List of Liberty ships (H)

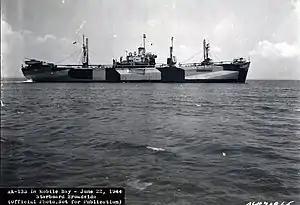
USS "Seginus"

was built by New England Shipbuilding Corporation. Her keel was laid on 19 April 1944. She was launched on 3 June and delivered on 13 June. Laid up at Beaumont post-war, she was sold to Houston shipbreakers in October 1972.